List of shopping malls in Toronto

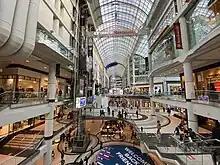
With over of retail space, Toronto Eaton Centre is the second-largest shopping centre in Toronto and the fifth largest in Canada.

The district or neighbourhood level of shopping centres in Toronto are typically built around one or a few department stores or grocery supermarkets and are enclosed. These shopping centres typically provide a surrounding free parking lot. Most of these are located in the suburbs of Toronto, where land was available for parking. There are only two shopping malls of this type within Toronto's pre-1998 city limits: Dufferin Mall (on Dufferin Street south of Bloor Street and north of College Street) and Gerrard Square (on Gerrard Street East east of Pape Avenue and west of Jones Avenue). The third shopping mall in Old Toronto, Galleria Shopping Centre (at Dufferin Street and Dupont Street), was demolished in January 2020 and is being replaced with condo developments. There are a few ethnic malls of this type as well. Woodbine Centre has Fantasy Fair, a small year-round indoor amusement park primarily for young children.